Banister Fletcher (senior)

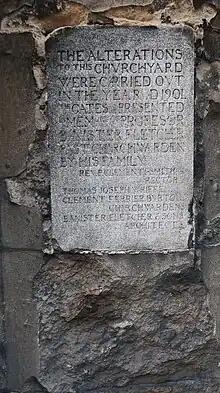
Memorial stone in the wall of St Andrew-by-the-Wardrobe church on Queen Victoria Street, London.

He is also commemorated by a plaque at the church of St. Andrew-by-the-Wardrobe in Queen Victoria Street, London EC4, where he had been churchwarden.